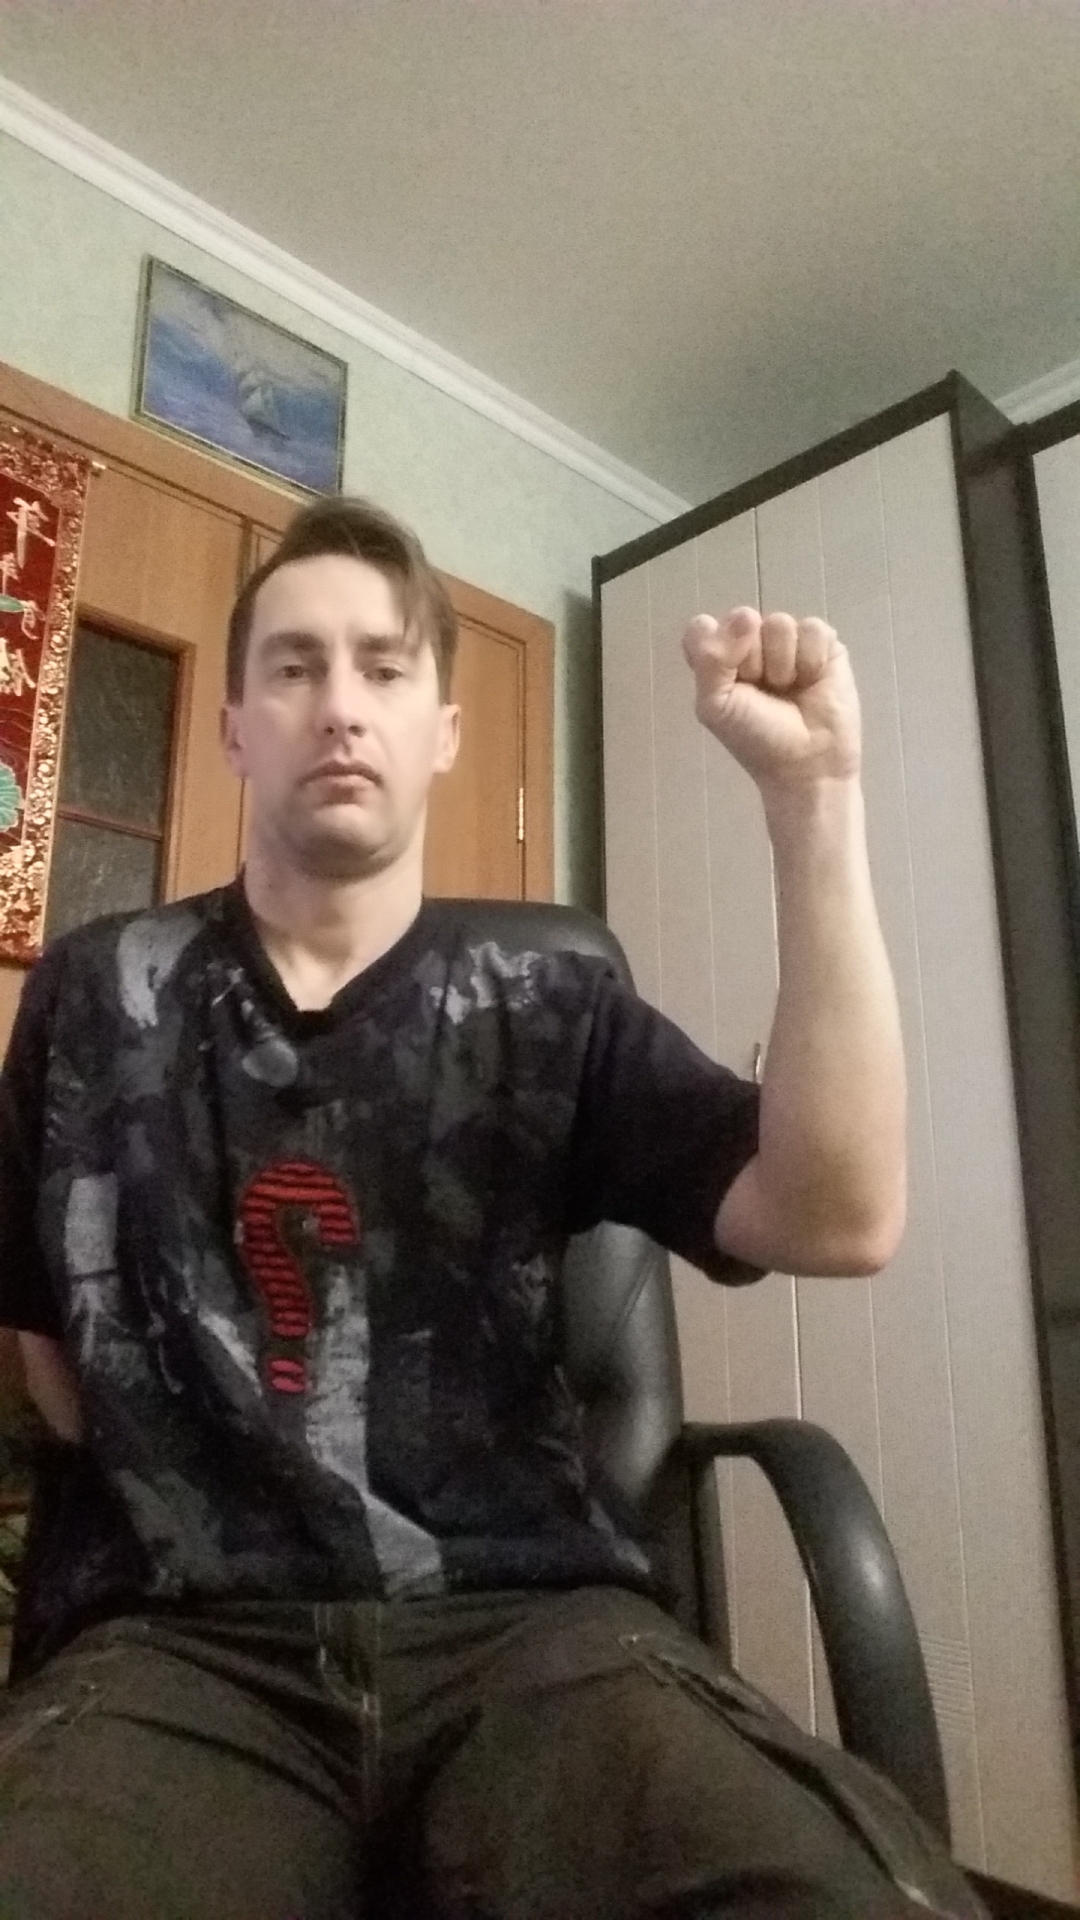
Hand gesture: fist